Black doll

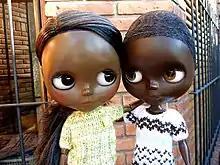
Modern black dolls

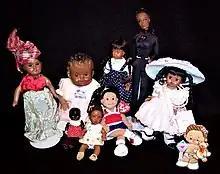
Antique-to-modern black dolls from the collection of Debbie Garrett represent a variety of doll genres and mediums.

American entrepreneur Richard Henry Boyd founded the National Negro Doll Company in 1911 "after he tried to purchase dolls for his children but could find none that were not gross caricatures of African Americans."